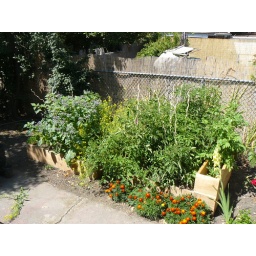
The blue flowered plant to the left is the Borage. It almost completely took over the raised planter it was in.